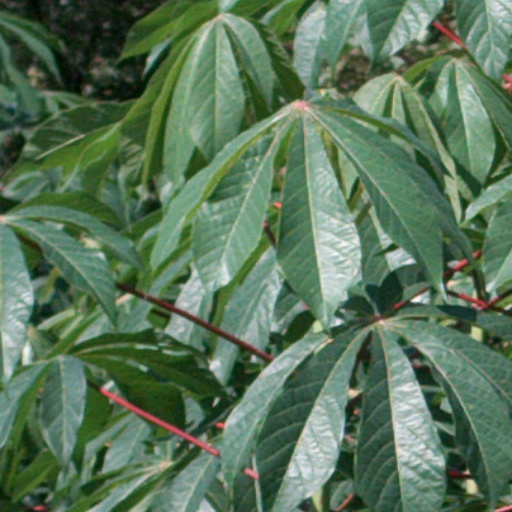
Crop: cassava